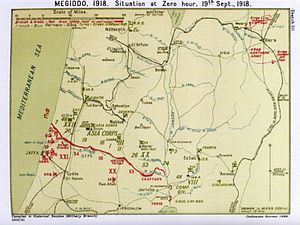
Felttoget i Sinai og Palæstina / Operationer i De judæiske Bjerge / Sommer i de judæiske bjerge
Falls skitsekort 30 shows viser stillingerne ved fronten inden slaget ved Megiddo i september 1918
Felttoget i Sinai og Palæstina i Mellemøsten under 1. verdenskrig blev udkæmpet mellem det Britiske Imperium og det Osmanniske Rige, som blev støttet af det Tyske Kejserrige. Det blev indledt med et osmannisk forsøg på at angribe Suez-kanalen i 1915 og sluttede med våbenhvilen i Mudros in 1918 som førte til afståelsen af det osmanniske Syrien og Palæstina.